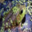
Label: frog